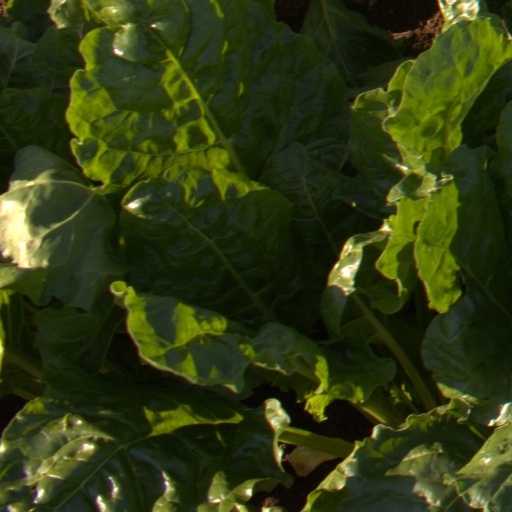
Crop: sugar beet